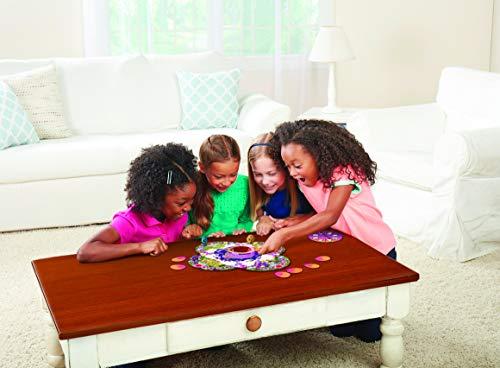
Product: Hatchimals Season 3 Game - Team Hatch
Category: Toys & Games | Games & Accessories
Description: Features favorite characters from the adorable world of hatchimals.
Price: $14.88
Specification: ProductDimensions:2.3x8x10.5inches|ItemWeight:13.1ounces|ShippingWeight:13.1ounces(Viewshippingratesandpolicies)|ASIN:B07RYBJ4QN|Itemmodelnumber:6051266|Manufacturerrecommendedage:5-7years